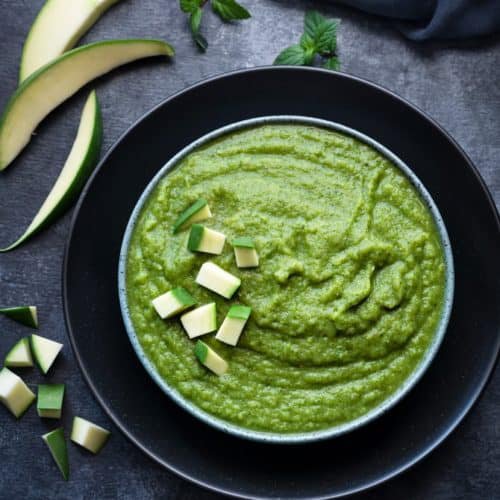
Label: Mango